G. Lauder Greenway

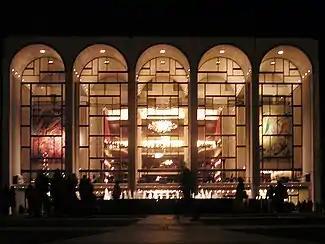
Metropolitan Opera House

After becoming a member of the board of the Metropolitan Opera Association in 1942, he went on to serve as vice-chairman. From 1956 to 1970, Greenway served as chairman of the association, which runs the opera company itself. This was a volatile period for the opera as it had begun to outgrow its original home.